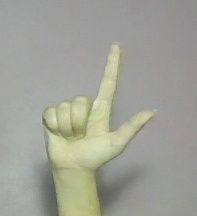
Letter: laam